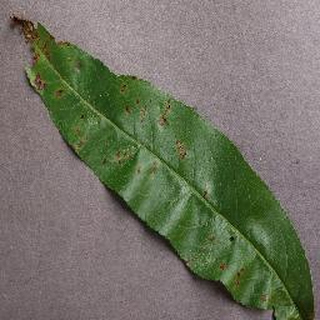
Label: peach_bacterial_spot